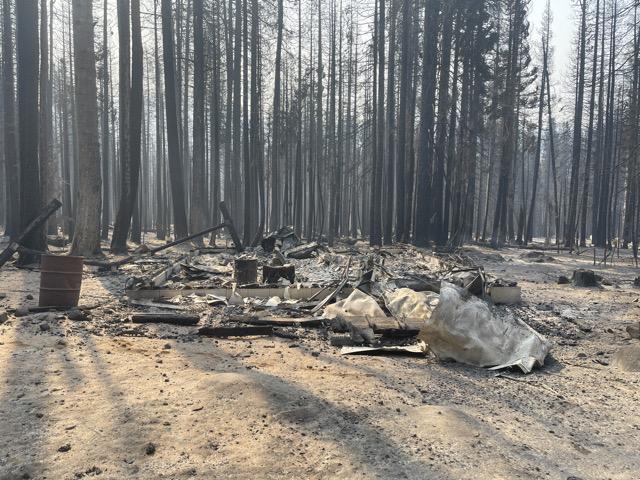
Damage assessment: destroyed